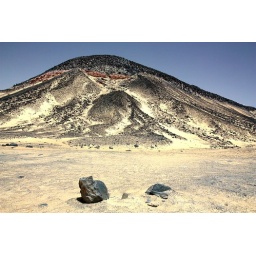
Dune in the Black Desert. The black rock is Basalt.